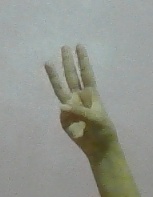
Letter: thaa